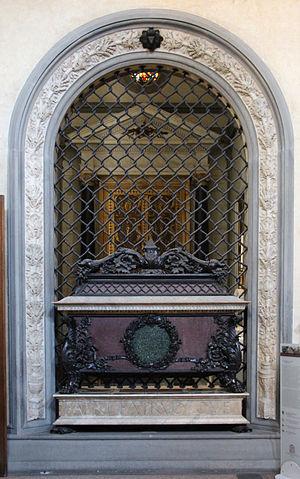
Jean de Médicis est un banquier florentin, un homme lettré et un mécène de nombreux artistes de la Renaissance, membre de la puissante famille de Médicis.
Pierre Iᵉʳ de Médicis, surnommé Pierre le Goutteux à cause de l’arthrite déformante dont il souffrait, est né en 1416 à Florence, et mort le 2 décembre 1469 à Florence, à l'âge de 53 ans. Héritier de la banque Médicis, il dirige les affaires de la République de Florence de 1464 à sa mort.